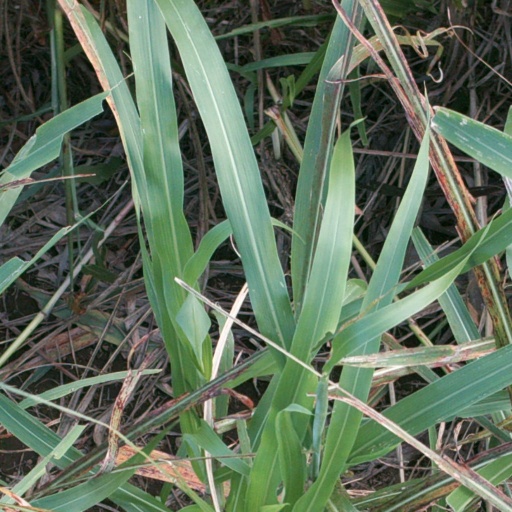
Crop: sorghum